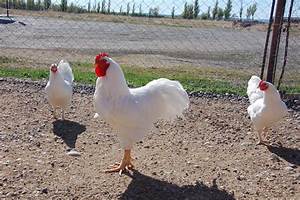
Label: chicken